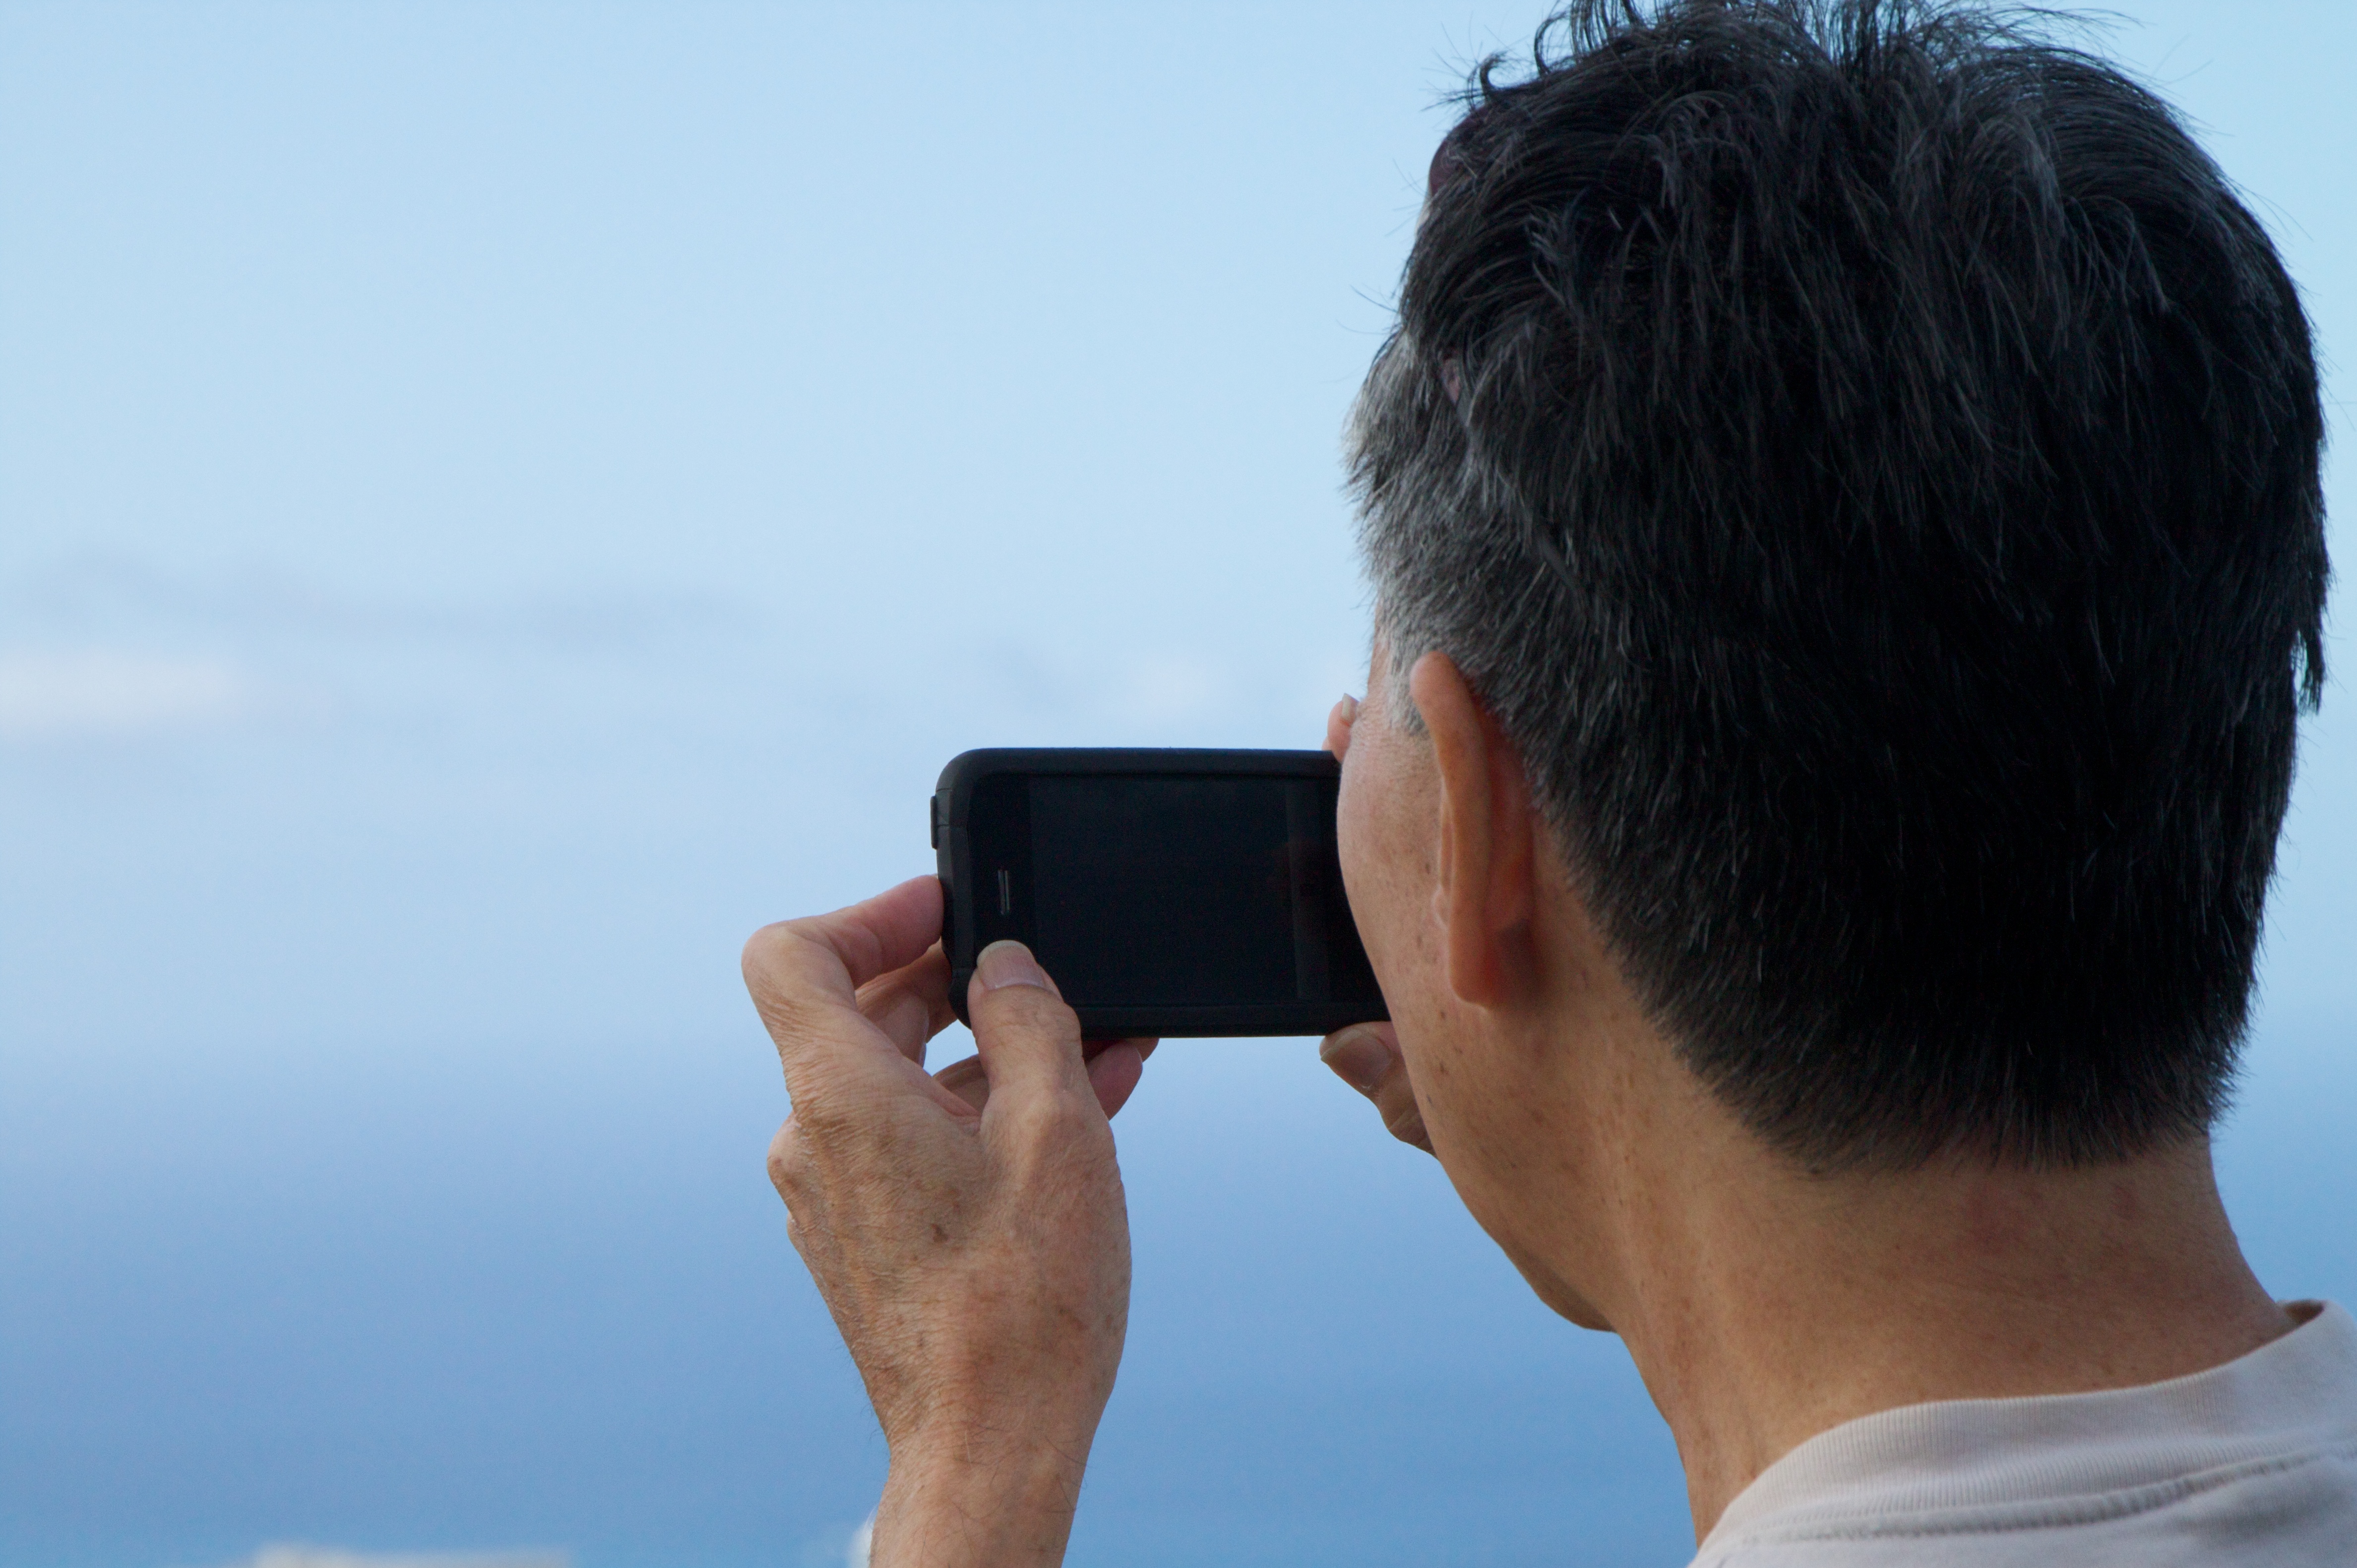
hand, man, hair, male, blue, ear, hairstyle, close up, human body, face, nose, sunglasses, eye, head, organ, 18270mm, interaction, sense, facial hair